The Dirty South (film)

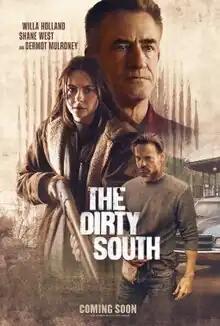
Release poster

The Dirty South is a 2023 crime thriller film starring Willa Holland, Shane West and Dermot Mulroney. It was written and directed by Matthew Yerby in his writing and directorial debut.